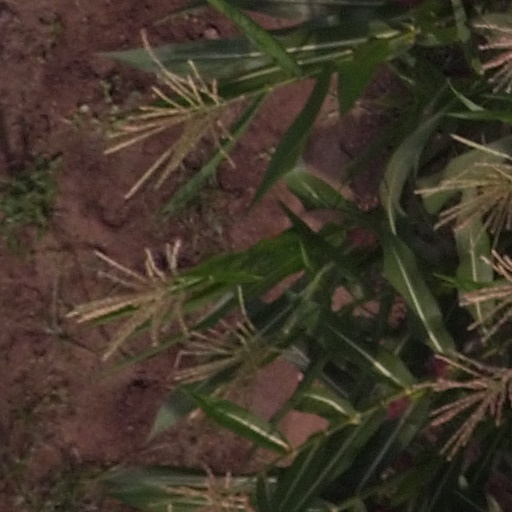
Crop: maize; corn